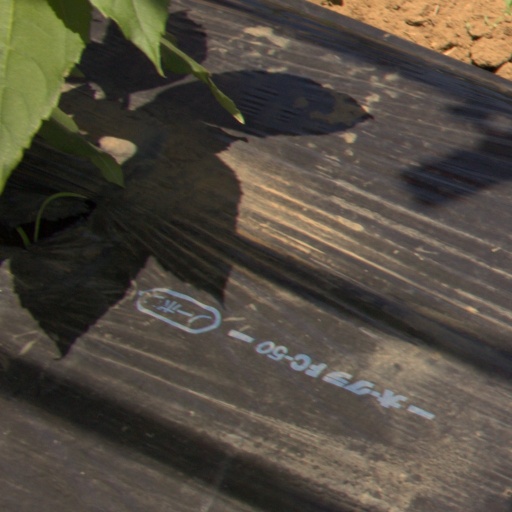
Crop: Jerusalem artichoke